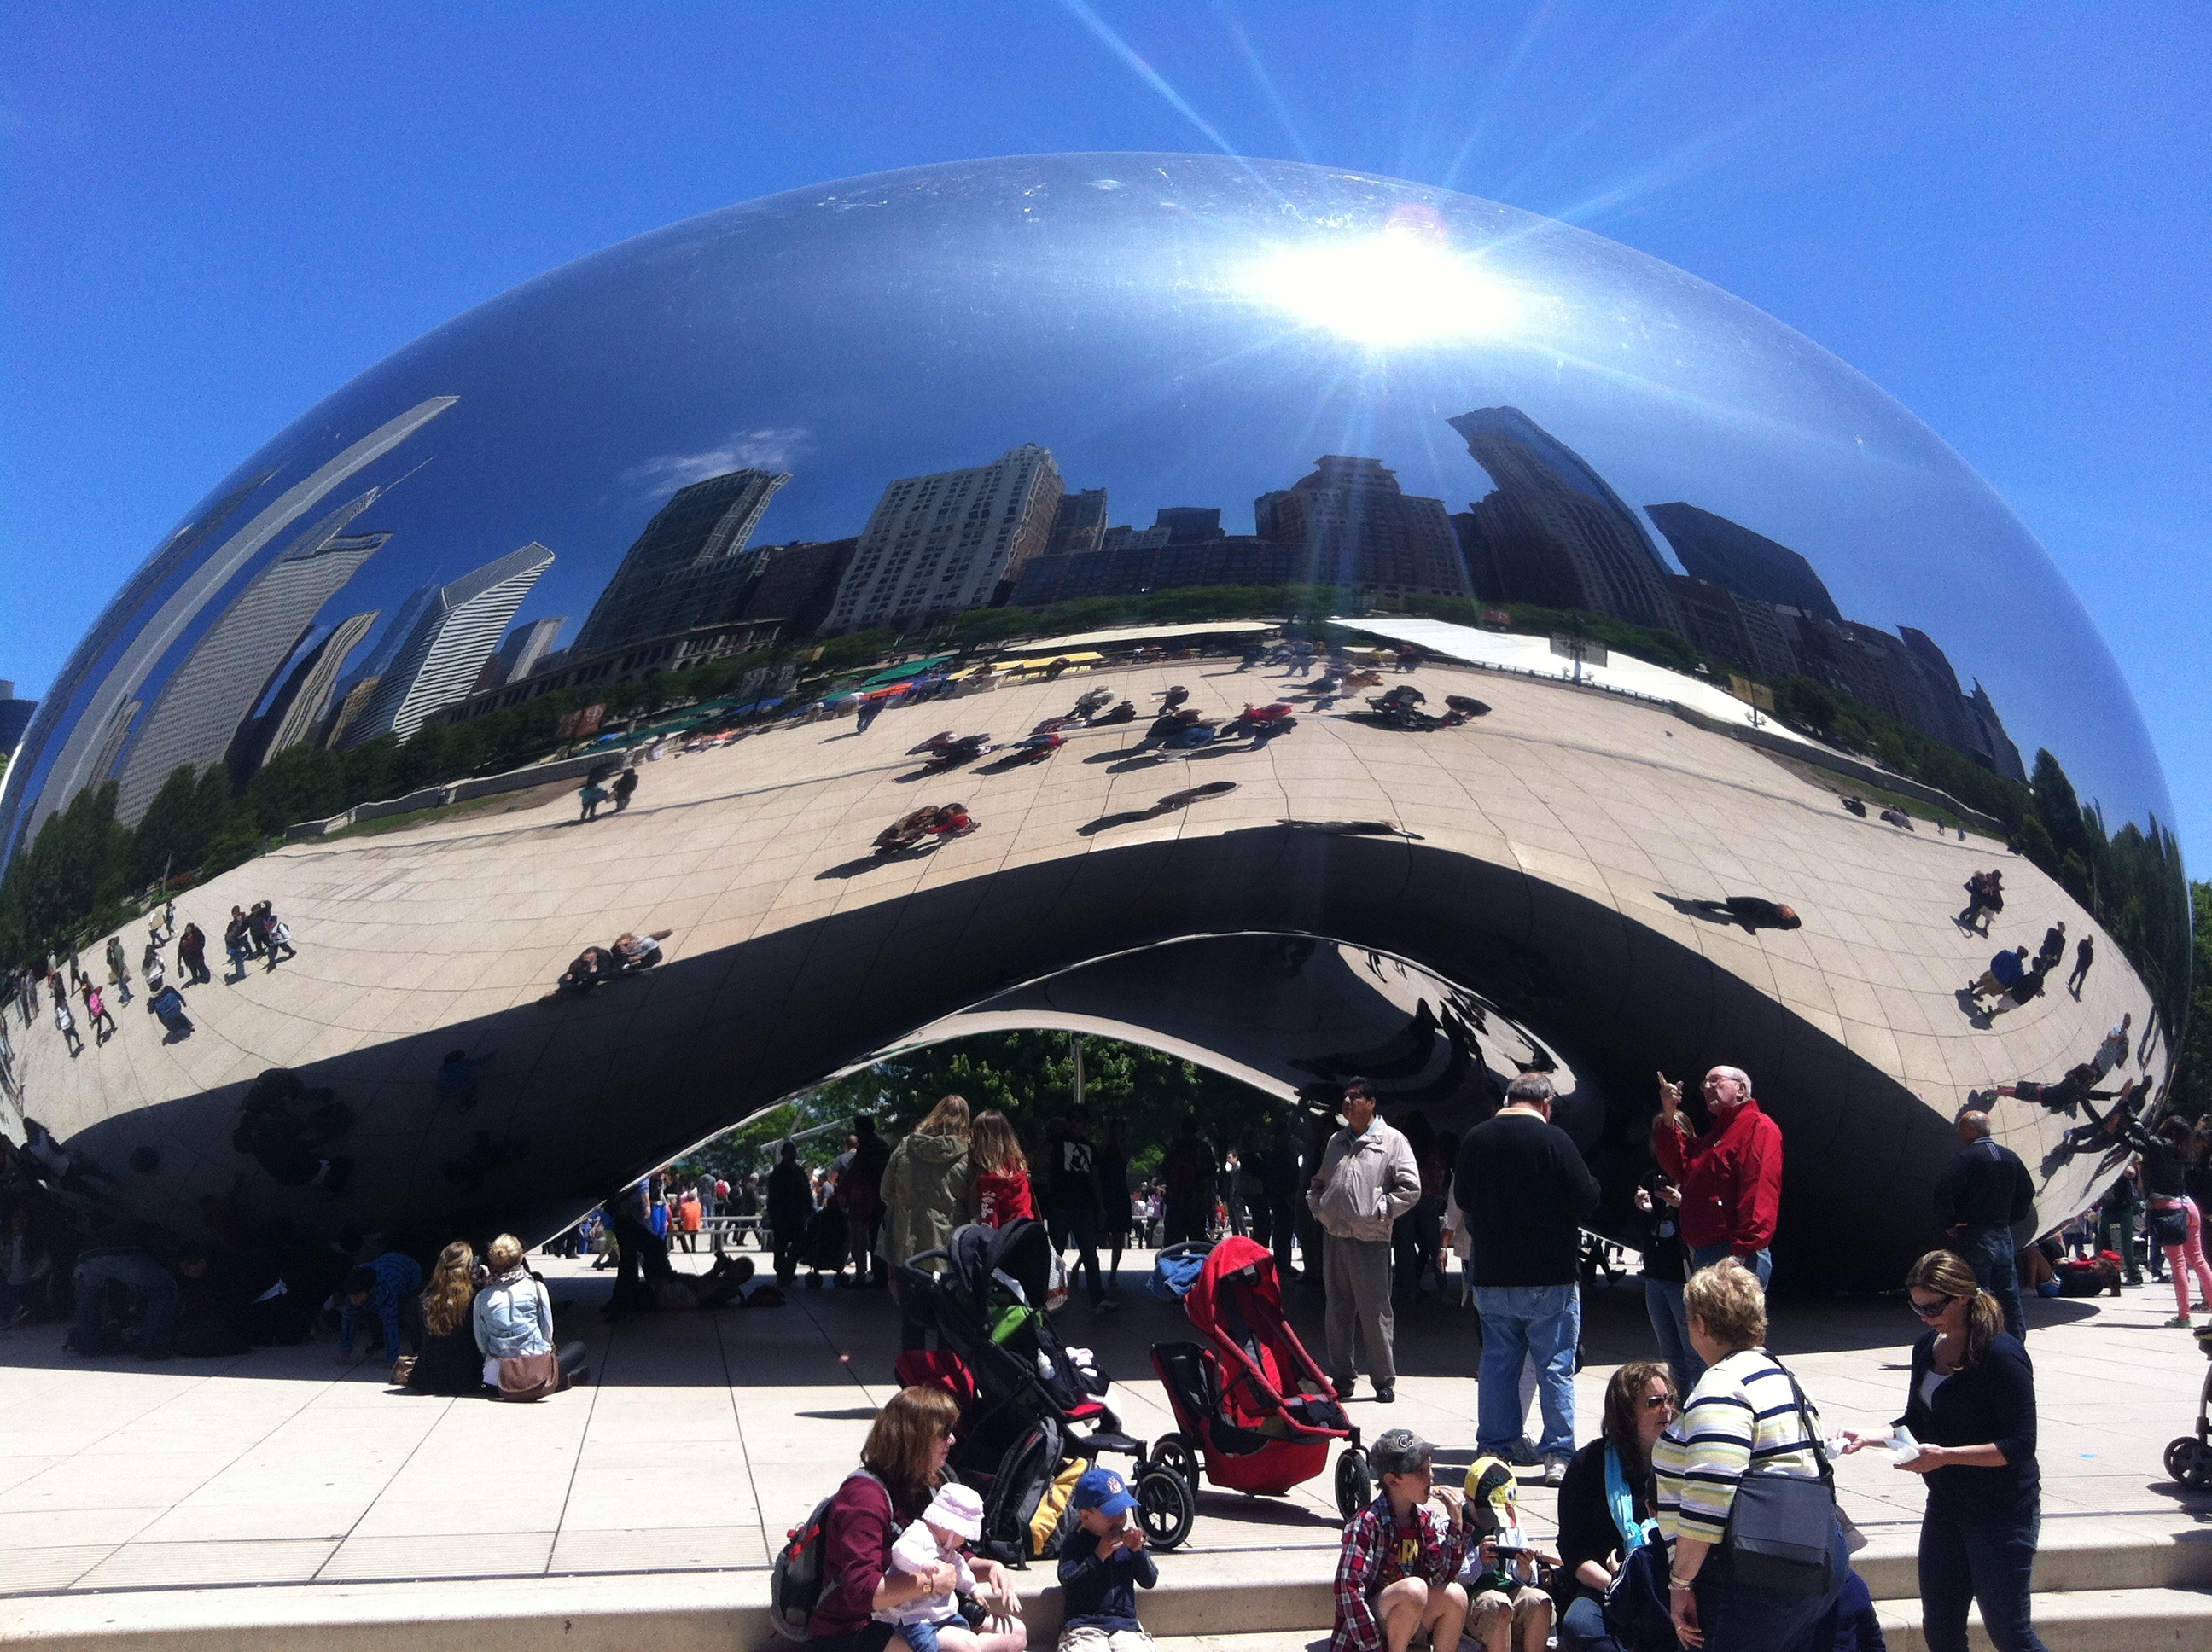
structure, bean, reflection, usa, america, chicago, stadium, world, arena, mirror, fisheye lens, sky gate, atmosphere of earth, sport venue